Bellinzona

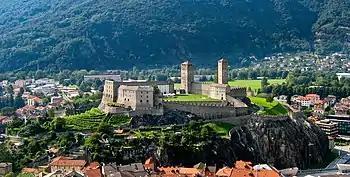
Castelgrande in 2004

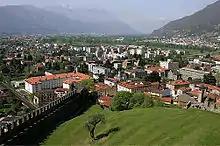
View of the town Bellinzona from Castello Montebello

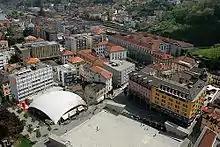
Piazza del Sole, post office, and station

On 2 April 2017 the former neighbouring municipalities of Camorino, Claro, Giubiasco, Gnosca, Gorduno, Gudo, Moleno, Monte Carasso, Pianezzo, Preonzo, Sant'Antonio and Sementina merged into Bellinzona.